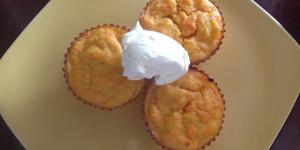
torta de calabaza y zanahoria